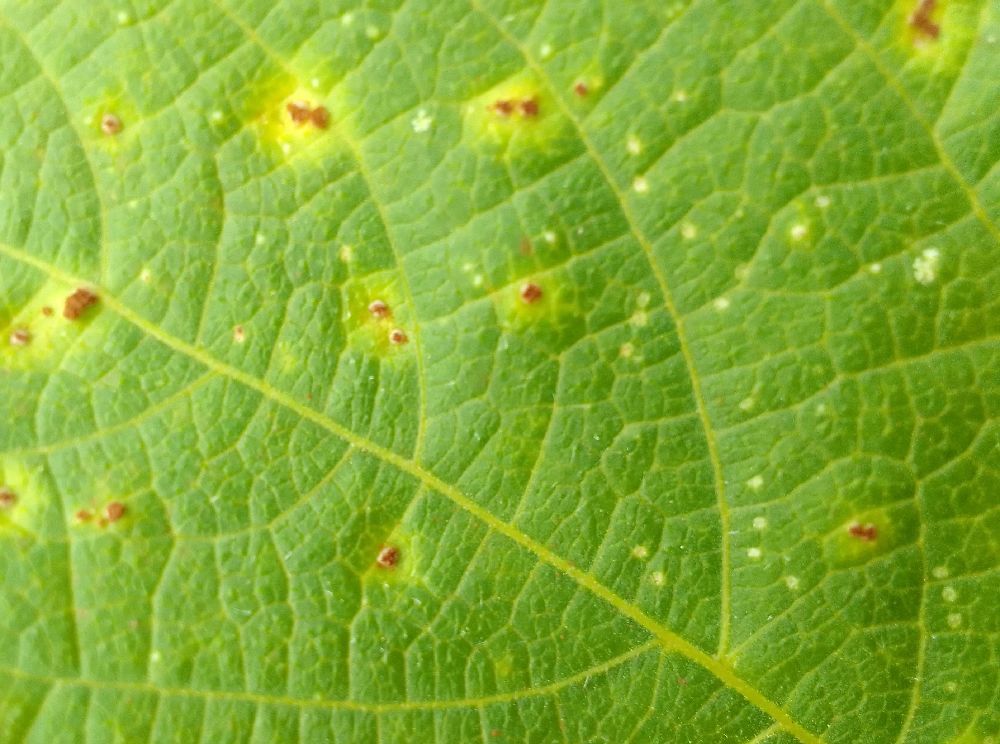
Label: rust